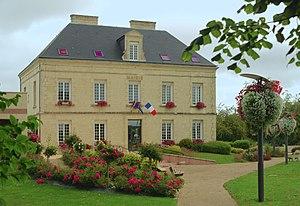
La mairie de Carpiquet.
Carpiquet est une commune française, située dans le département du Calvados en région Normandie, peuplée de 2 607 habitants.